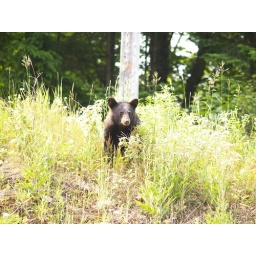
bear cub alongside Hwy. 60 in Algonquin Park